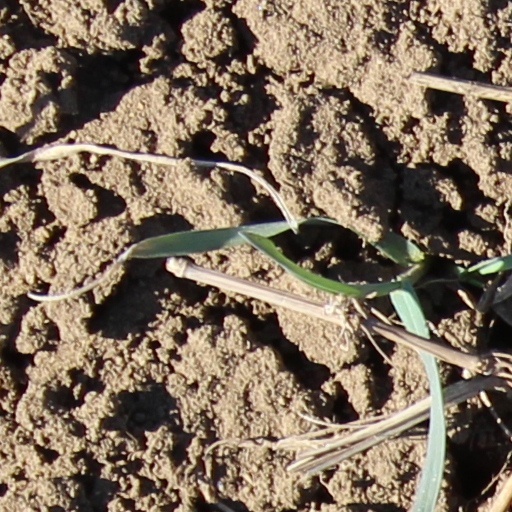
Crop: wheat